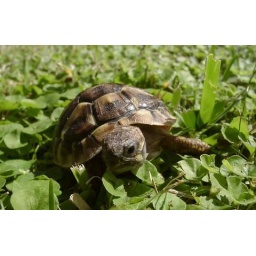
weenie girl in the grass